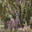
Label: deer